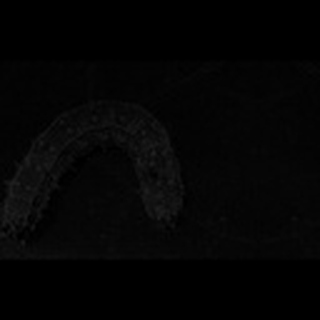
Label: cotton_army_worm